8th Armoured Division (United Kingdom)

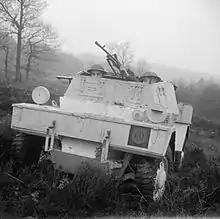
Scout car of the 40th (The King's) Royal Tank Regiment, 8th Armoured Division, at Warren Camp, Crowborough in Sussex, 22 December 1941. The regiment was about to embark for the Middle East, hence the desert camouflage.

The division was sent to North Africa but never saw active service as a complete formation. As the division could not be provided with a lorried infantry brigade, it was broken up and was finally disbanded in Egypt on 1 January 1943.